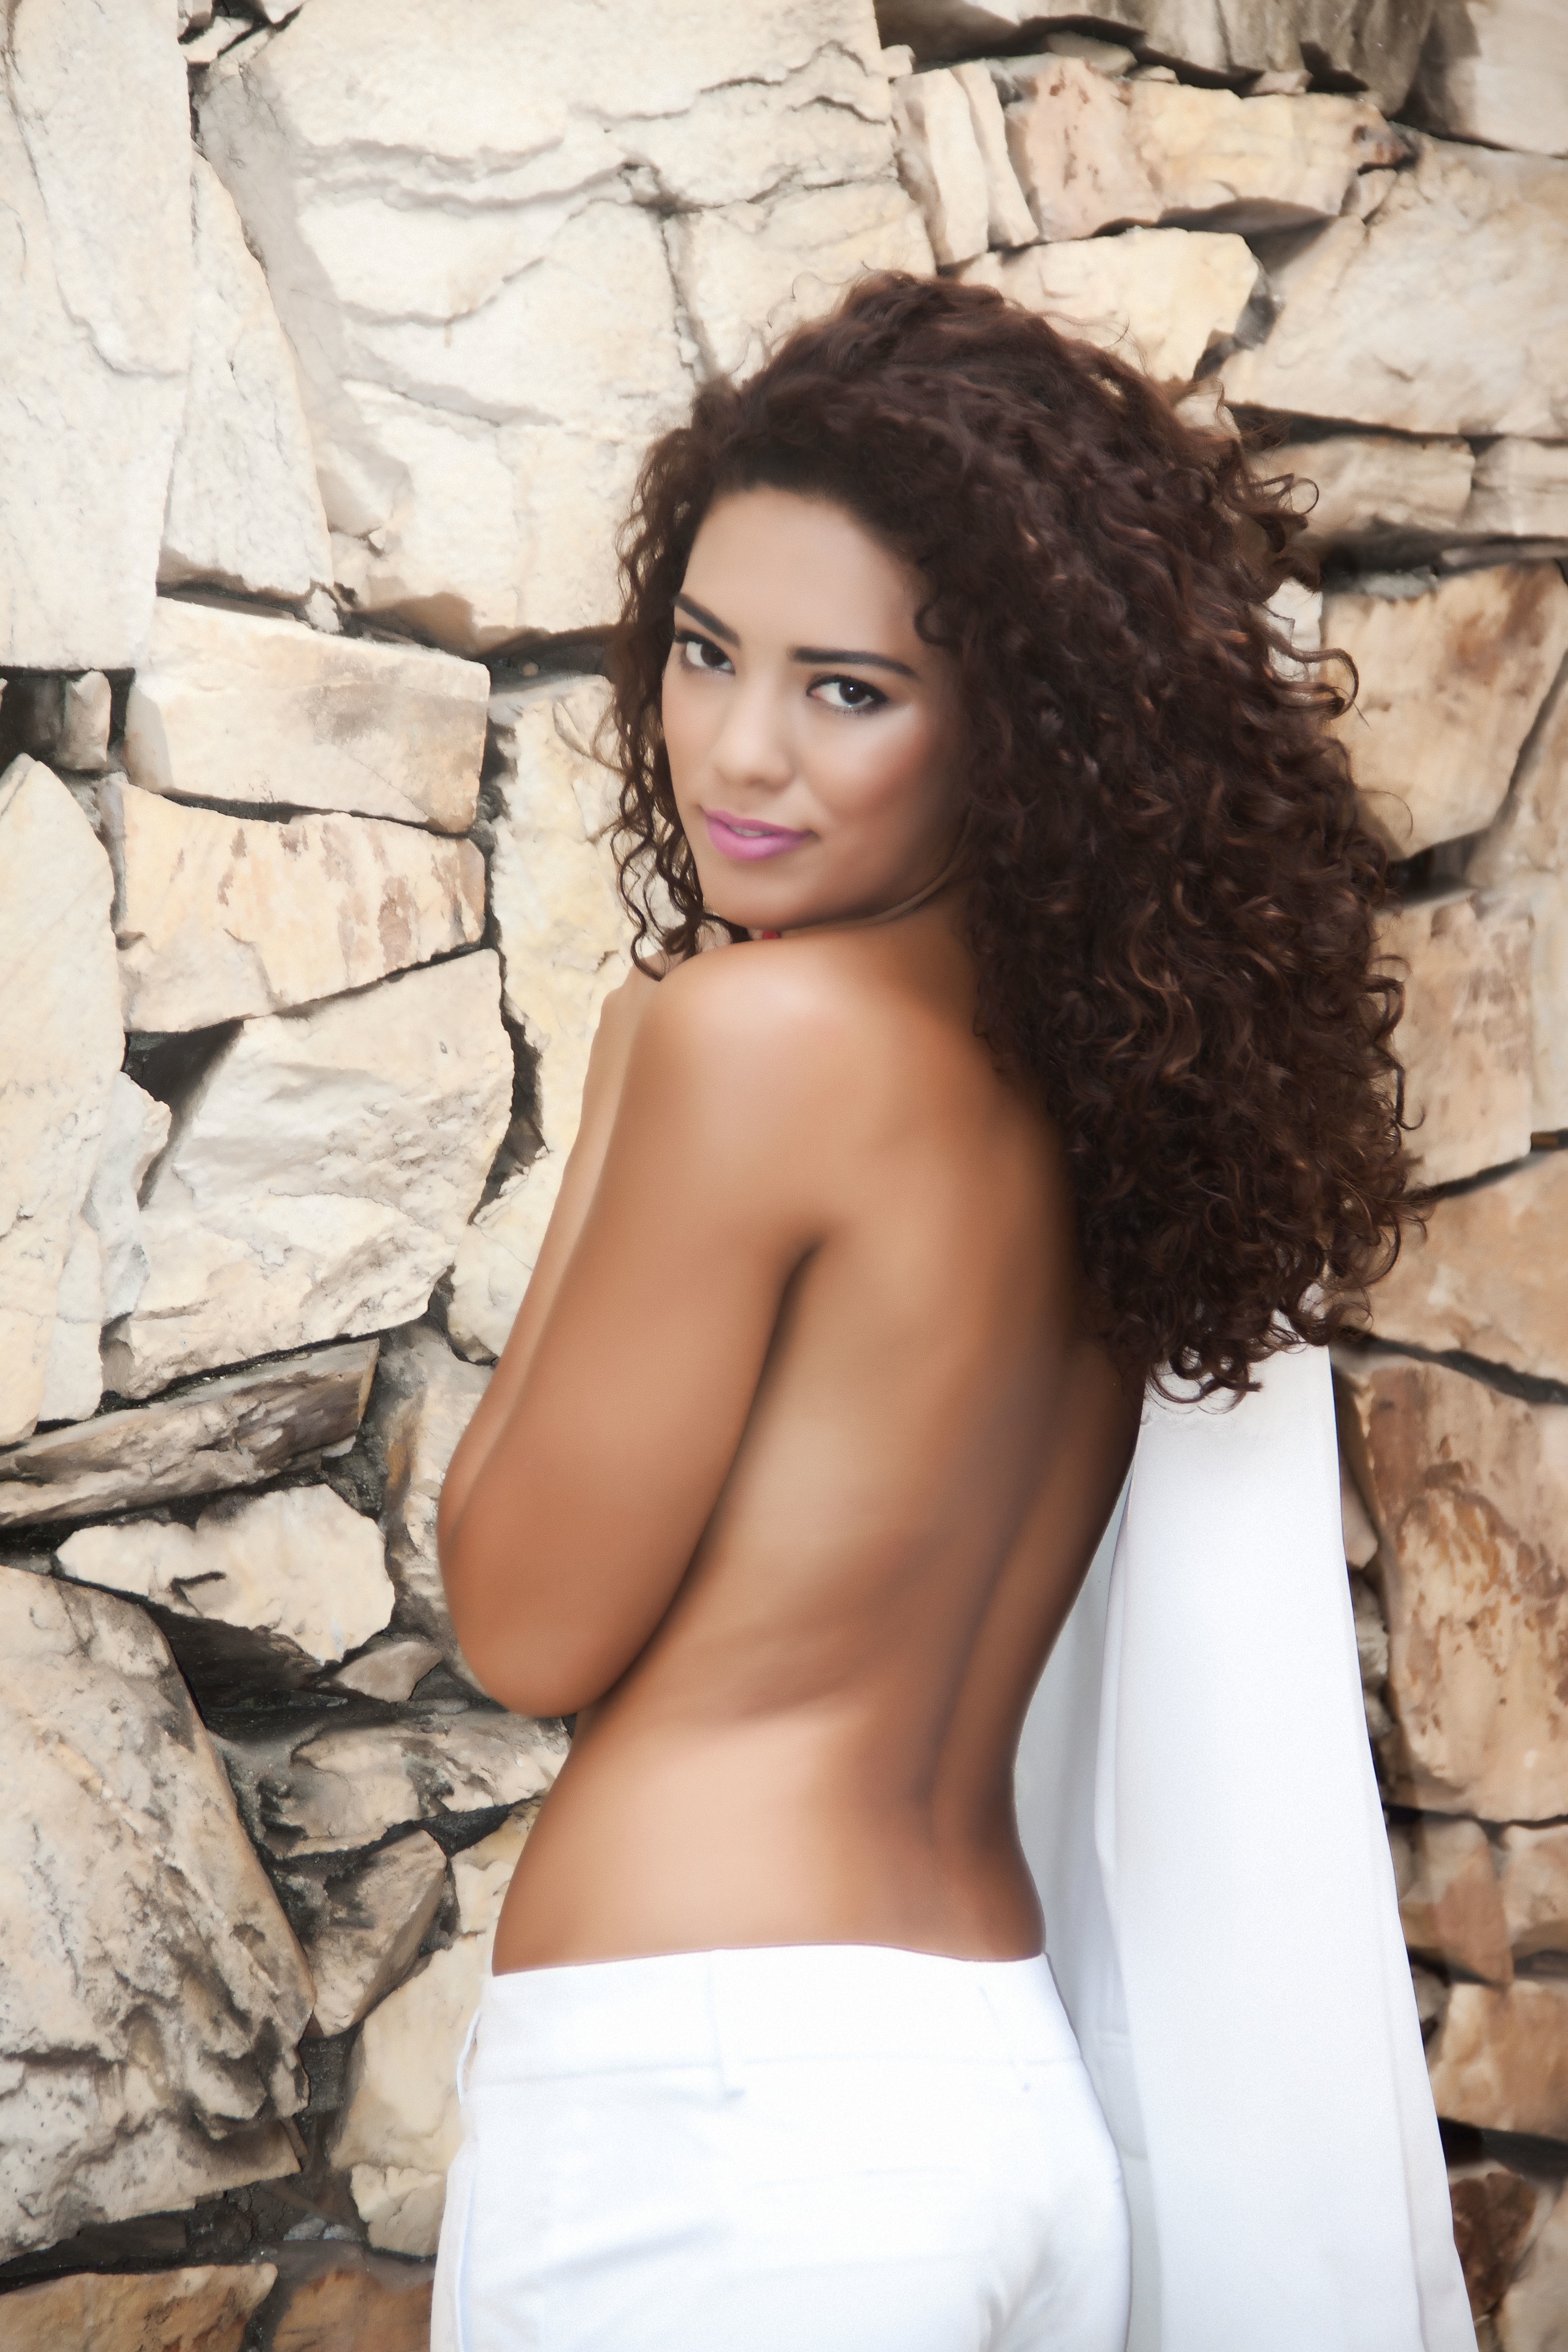
hair, photography, leg, model, fashion, clothing, wedding dress, hairstyle, long hair, black hair, thigh, beauty, gown, abdomen, photo shoot, brown hair, portrait photography, undergarment, art model, supermodel, bridal clothing